Les Enfers

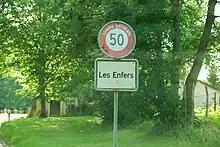
Entrance into the municipality

Les Enfers has an area of . Of this area, or 48.5% is used for agricultural purposes, while or 47.8% is forested. Of the rest of the land, or 2.7% is settled (buildings or roads) and or 0.4% is unproductive land.